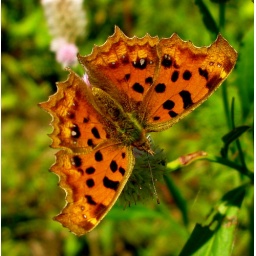
Just encountering butterflies in a vast field can make me so thrilled as to forget taking photos.